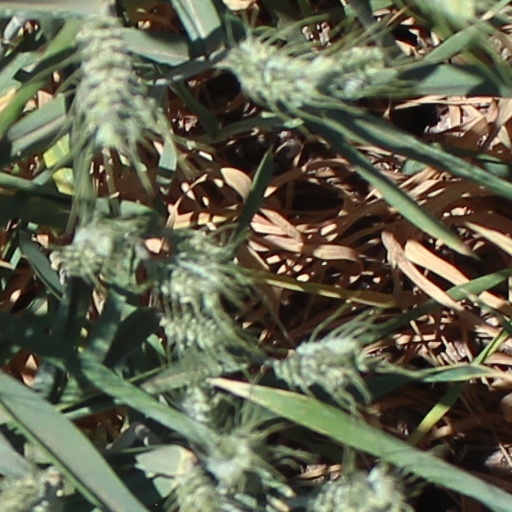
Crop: wheat